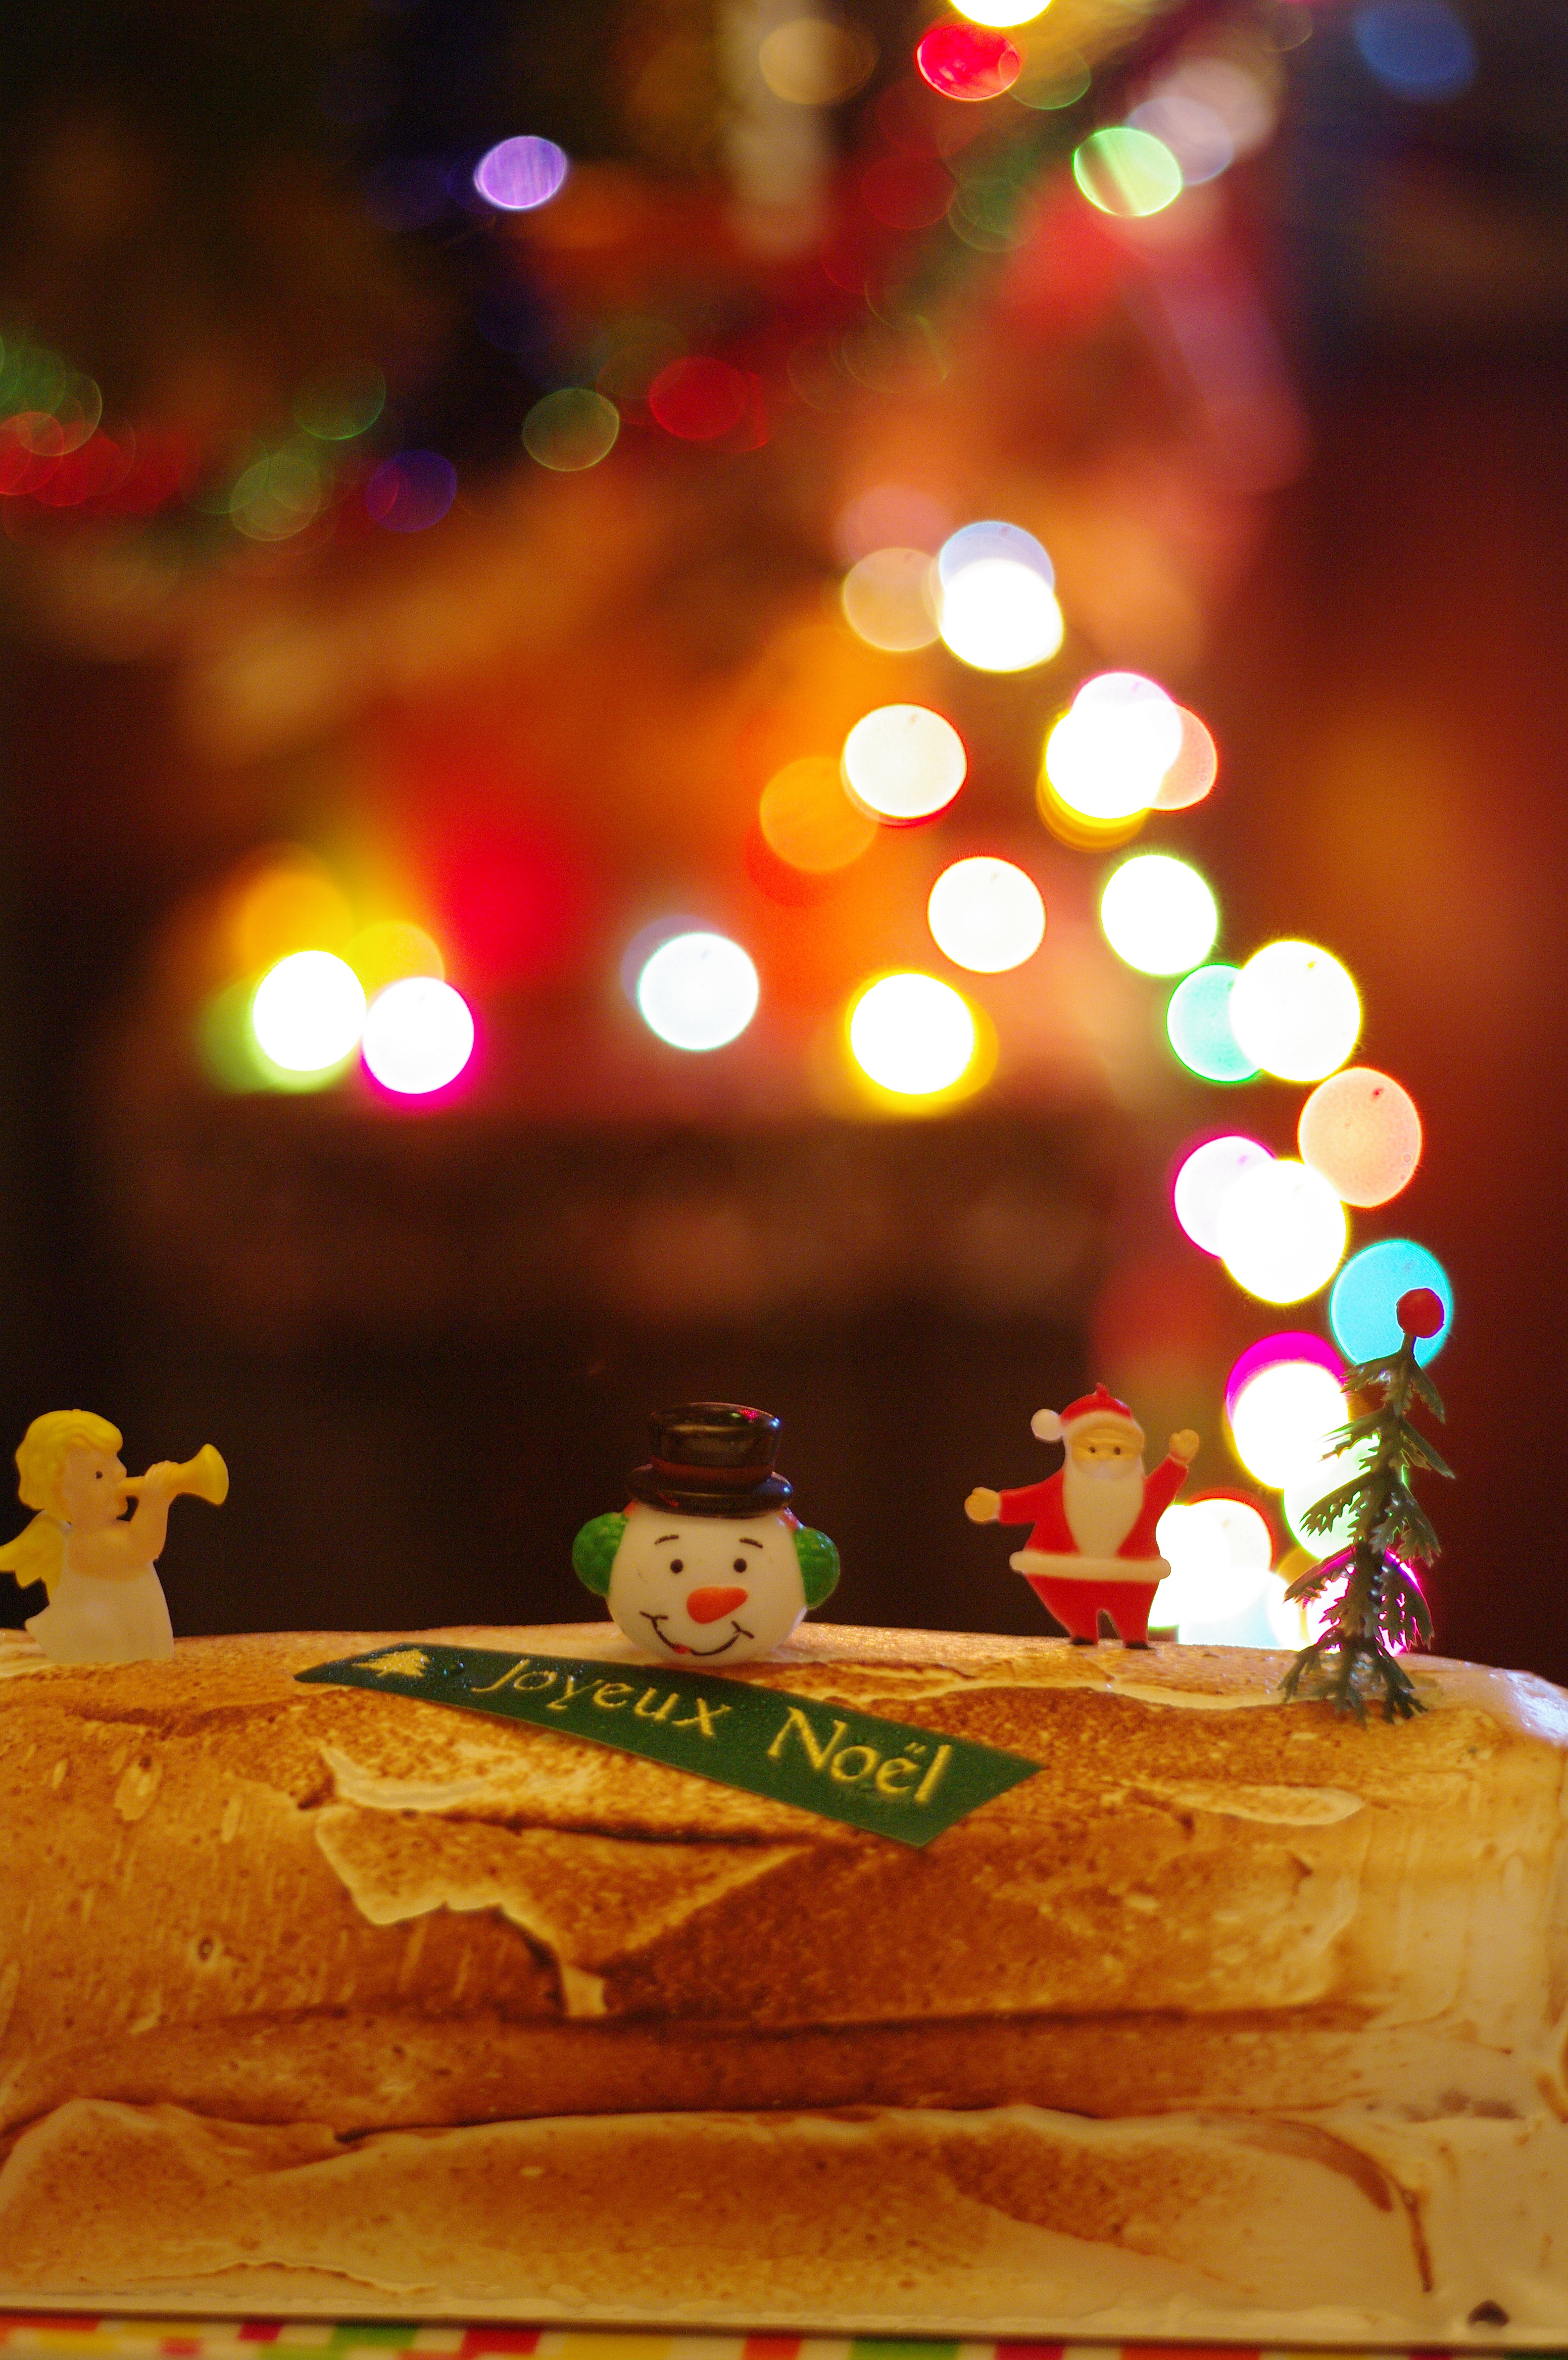
light, bokeh, sweet, flower, celebration, decoration, food, red, color, colorful, yellow, christmas, dessert, cream, cake, pastry, bakery, santa, celebrate, baked, christmas decoration, decorated, noel, figurines, iced cream